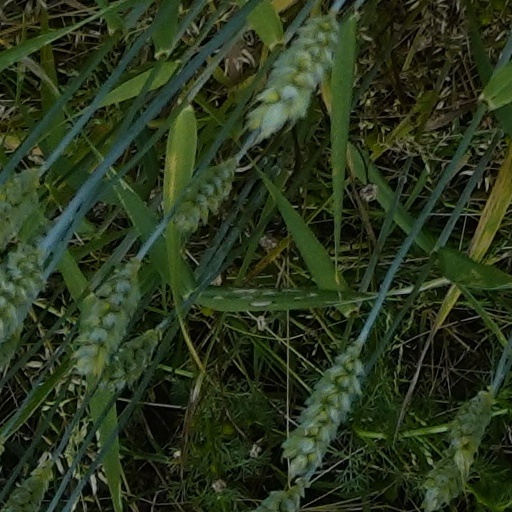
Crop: wheat